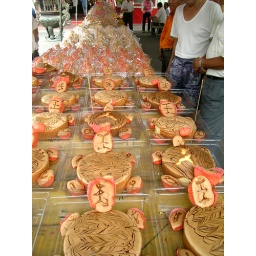
in Taiwan, turtle is a sign of longevity, so you can see it on many Gods' Birthday liturgics.